Matthieu Dossevi

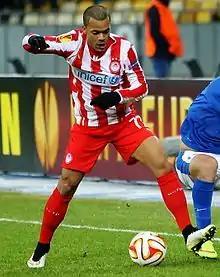
Dossevi playing for Olympiacos

Matthieu Cangni Dossevi (born 12 February 1988) is a former professional footballer who played as a winger. Born in France, he played for the Togo national team.